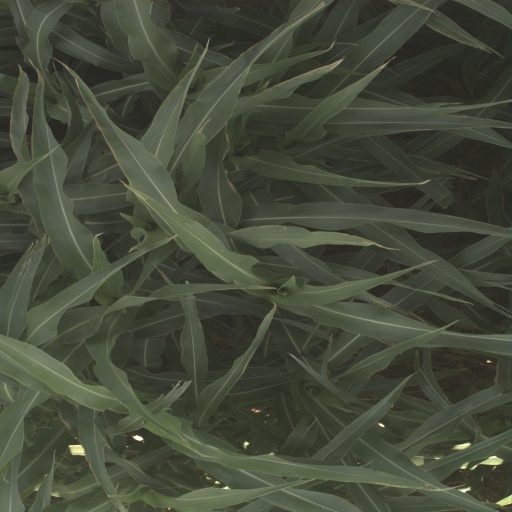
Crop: sorghum